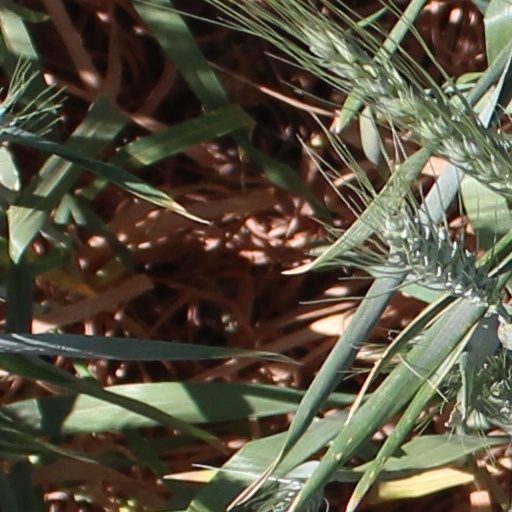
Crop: wheat